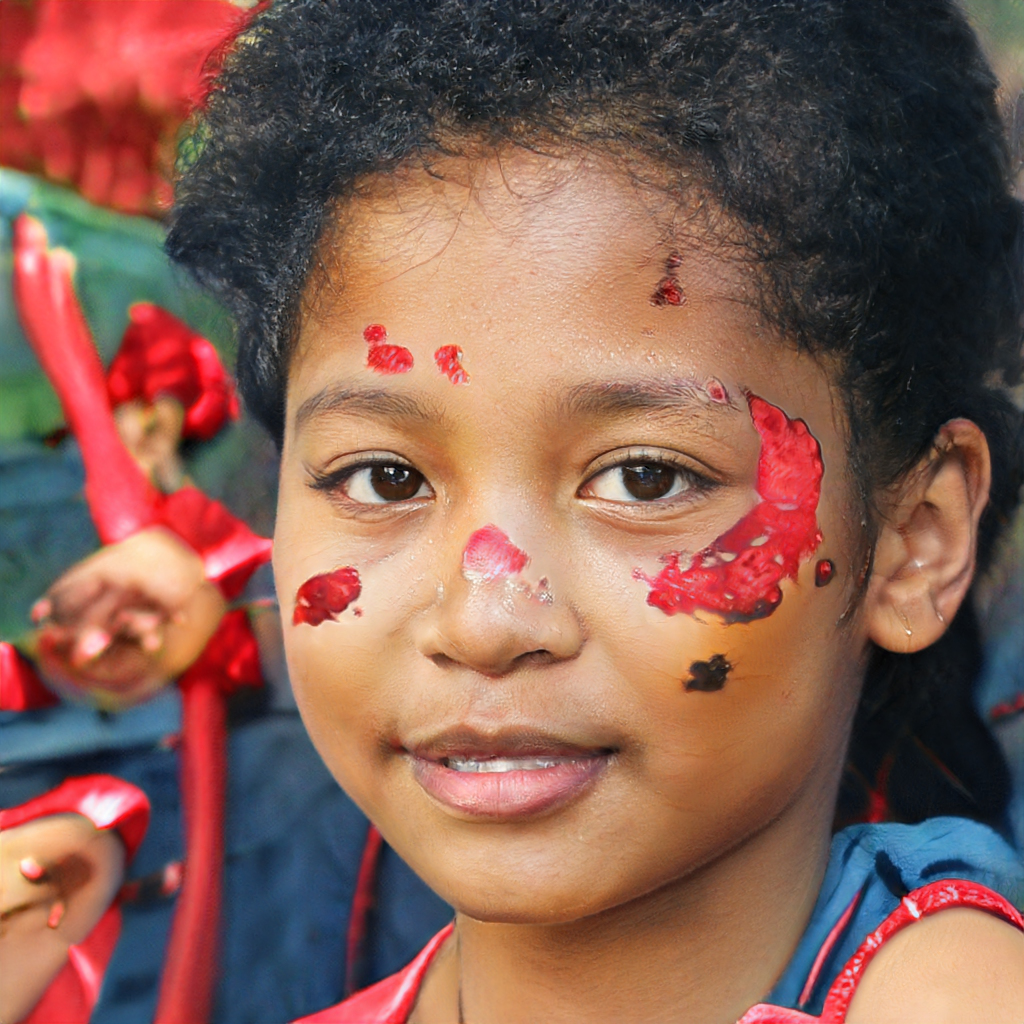
Gender: Female